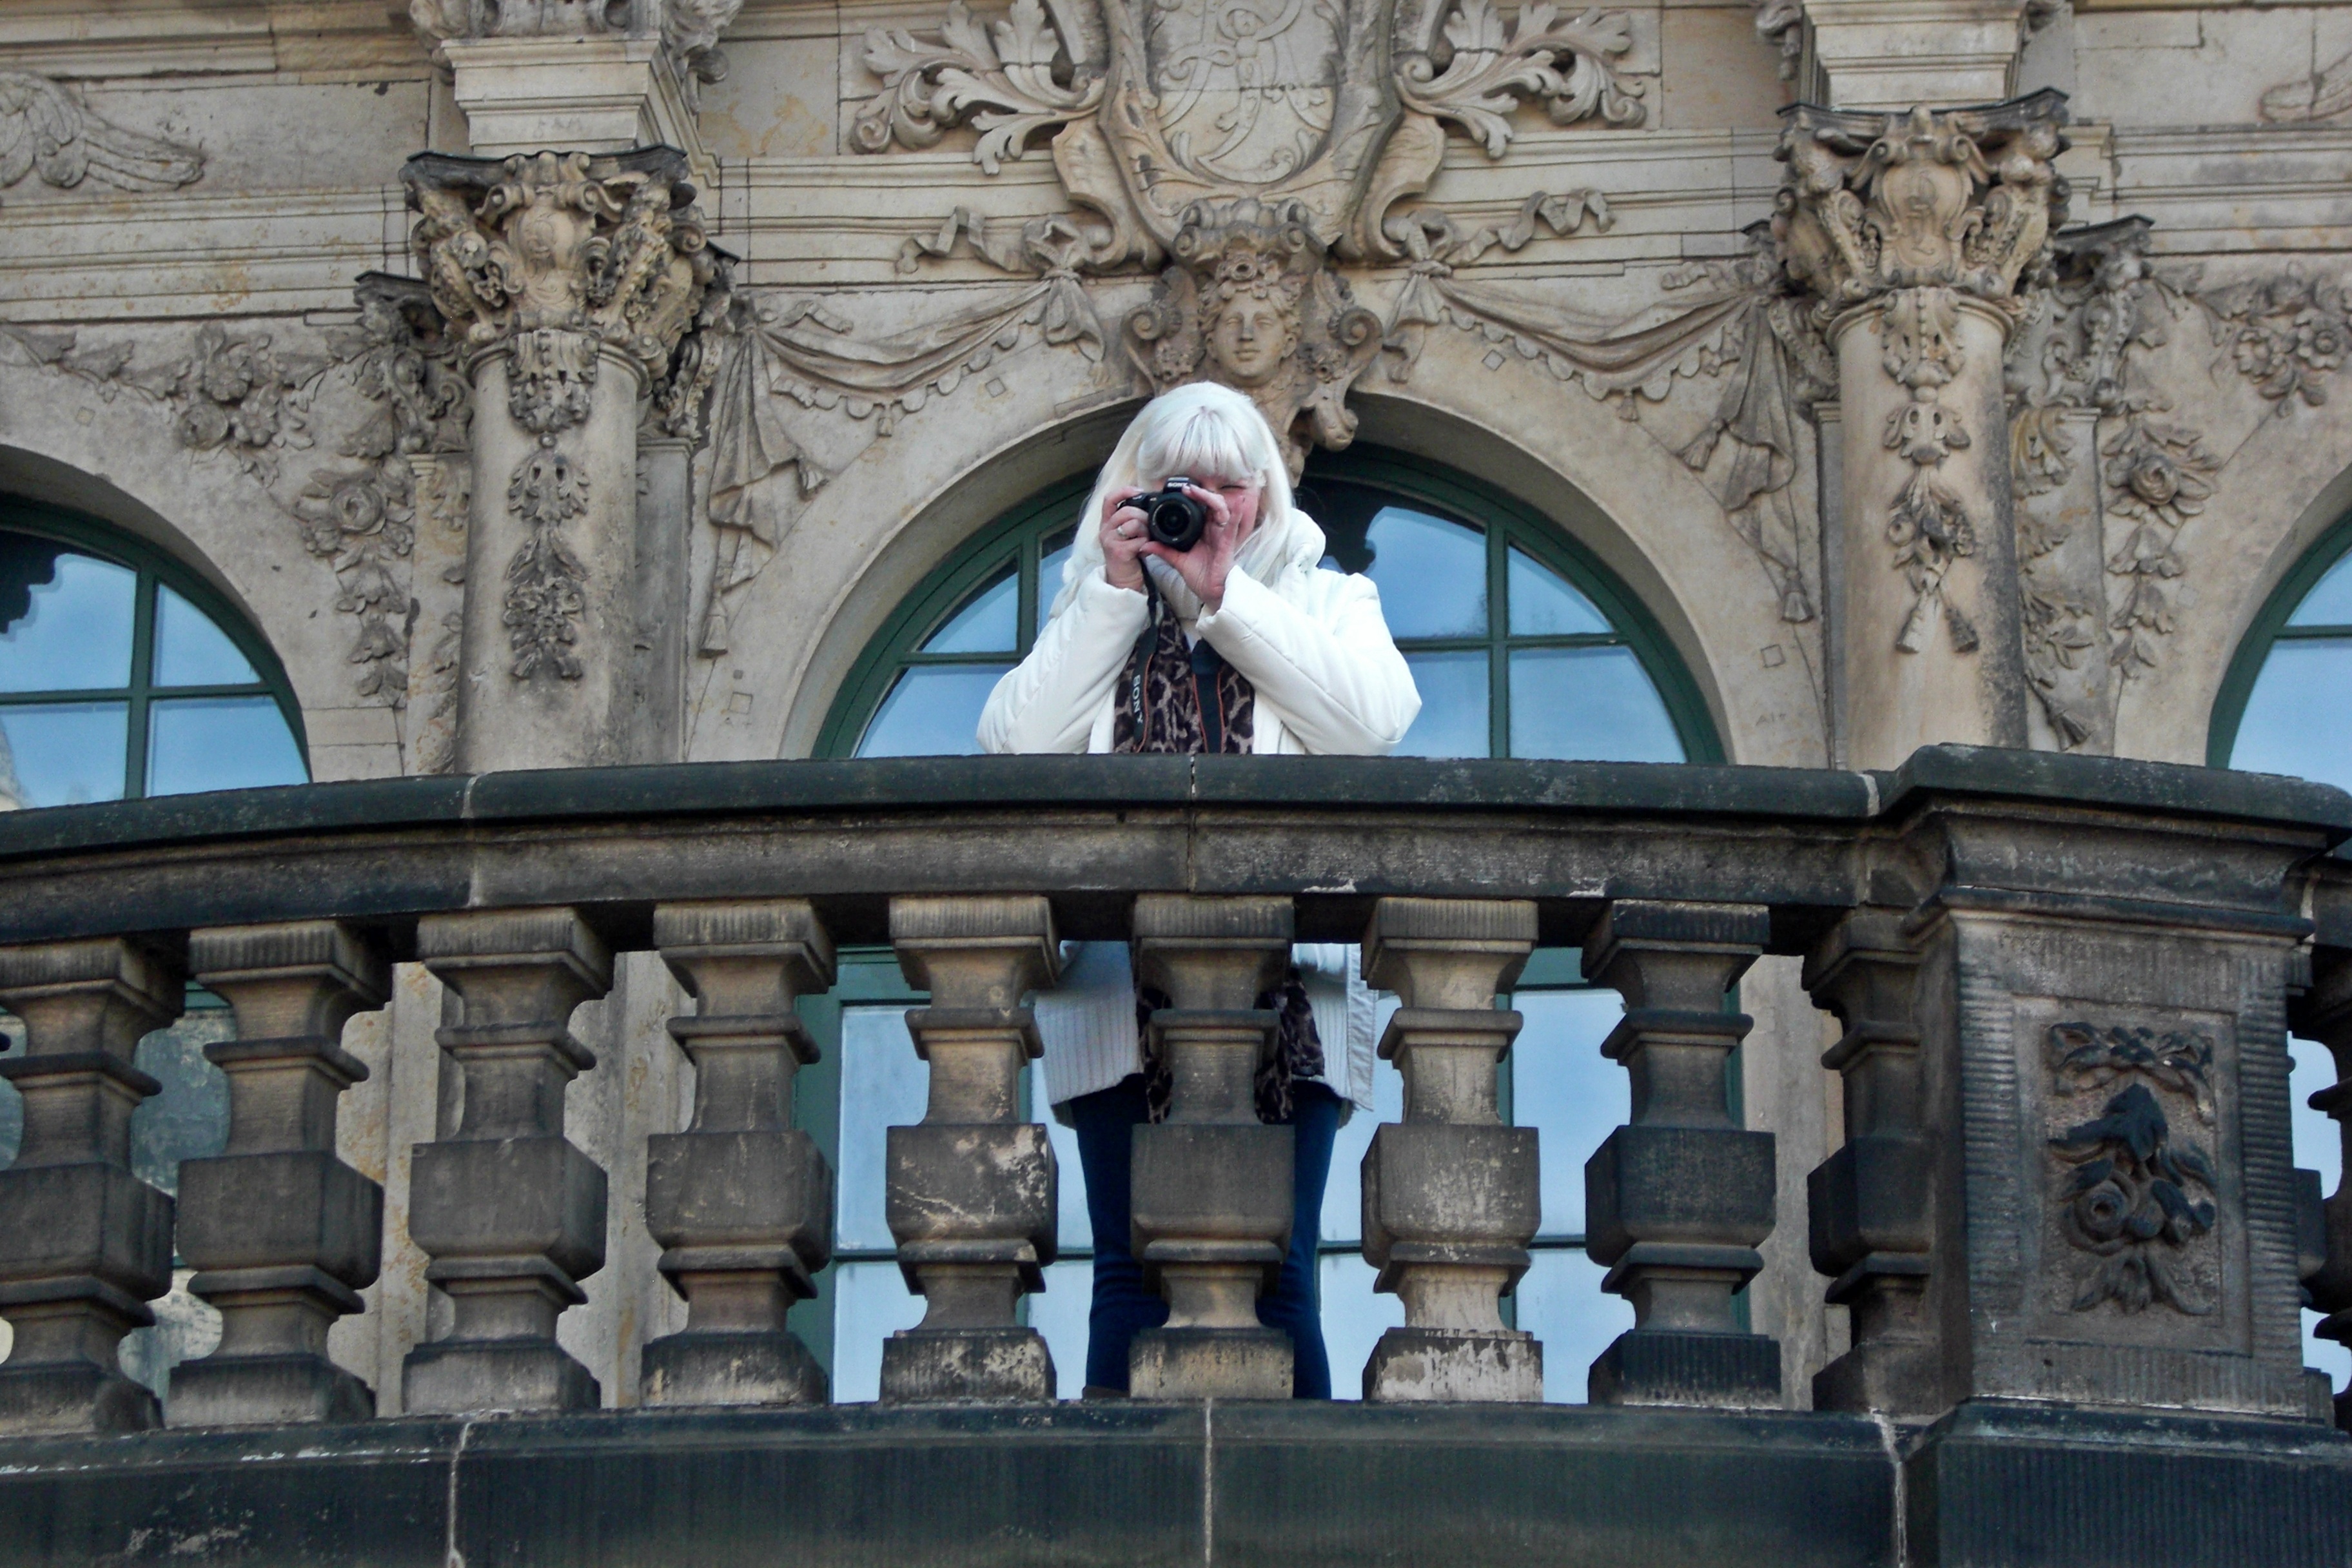
architecture, photographer, monument, balcony, statue, arch, landmark, facade, sculpture, temple, kennel, baroque, ancient rome, tours, ancient history